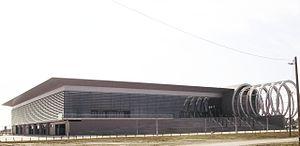
La 21ᵉ édition du Championnat du monde masculin de handball était organisée par la Croatie du 16 janvier au 1ᵉʳ février 2009 en collaboration avec la Fédération internationale de handball et la Fédération croate de handball.